Gaza floating pier

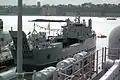
"General Frank S. Besson" supported construction of the Gaza pier

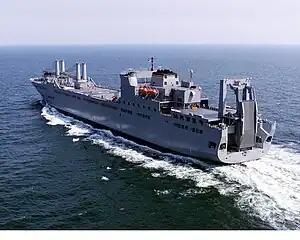

During October and November 2023, Cypriot President Nikos Christodoulides developed the maritime aid corridor idea, named the Amalthea Initiative, with European Union leaders at a and elsewhere. On November 5, 2023, U.S. Secretary of State Antony Blinken visited Cyprus to discuss the maritime aid corridor.